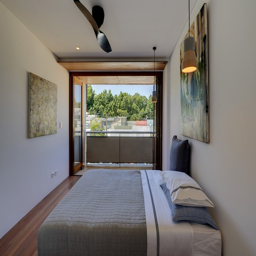
the main bedroom can be completed opened to the elements .